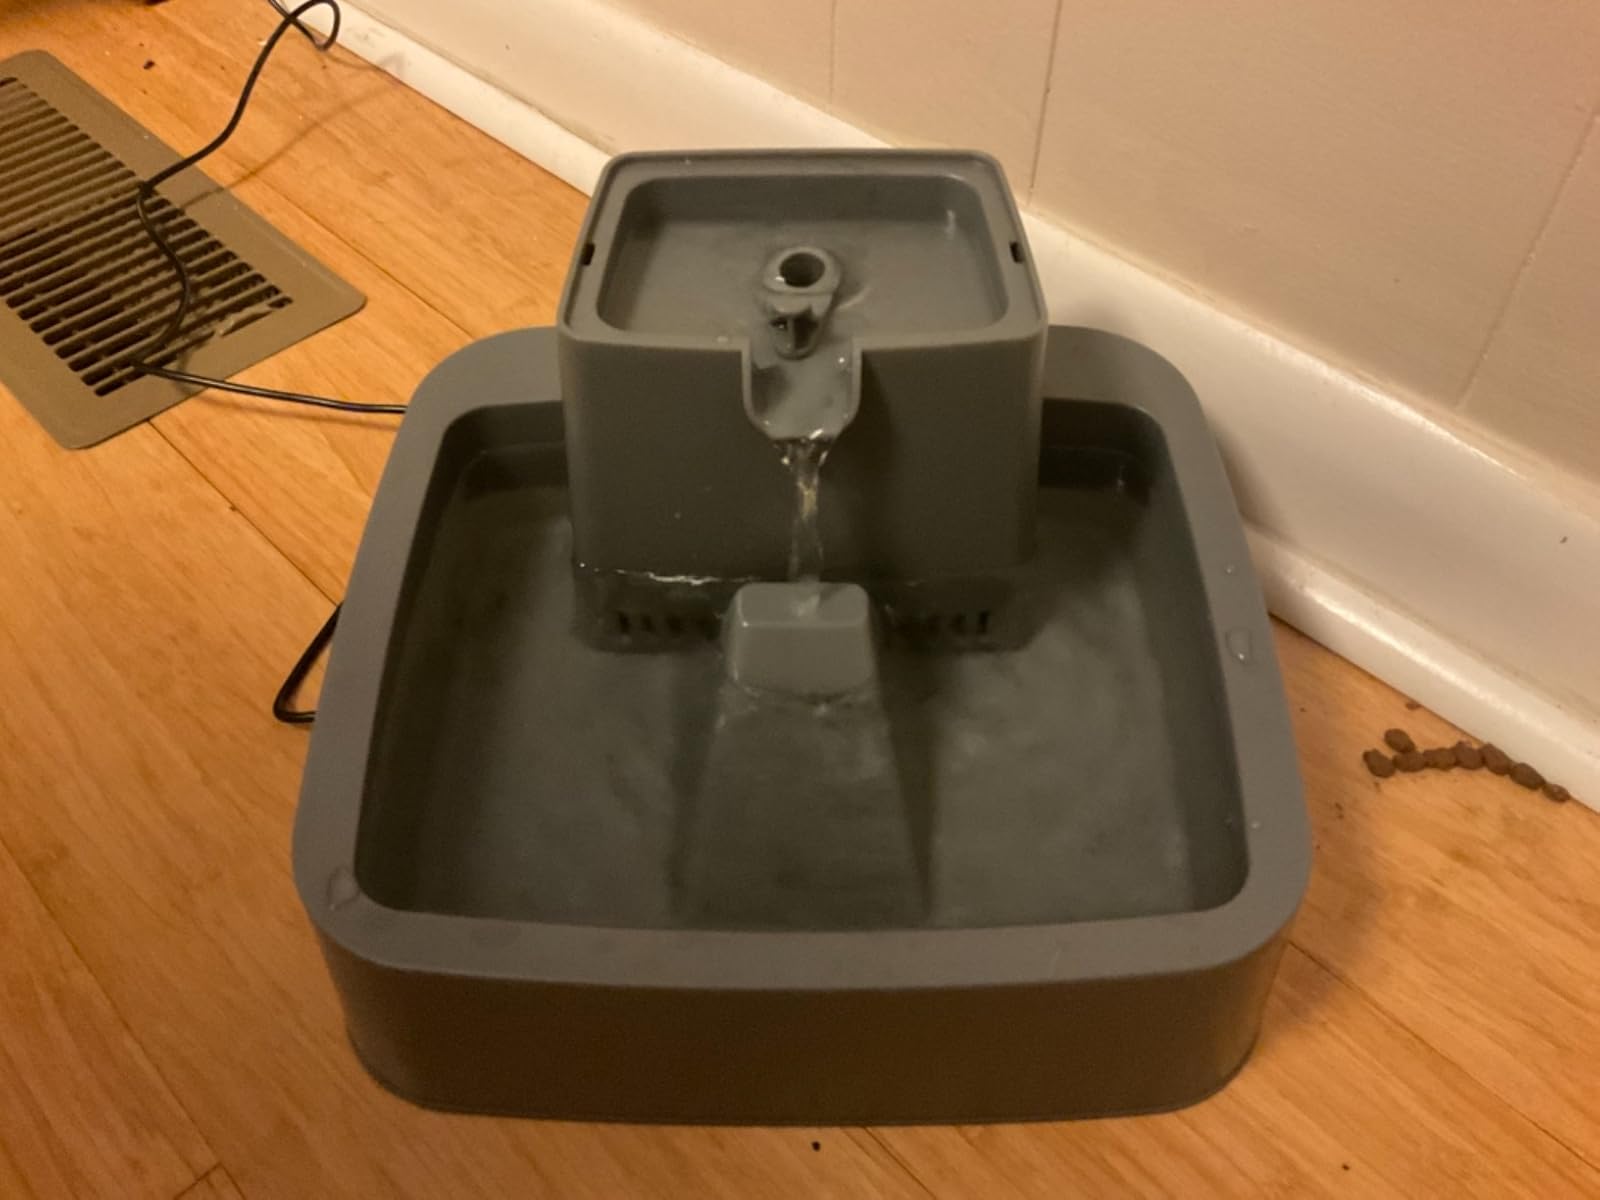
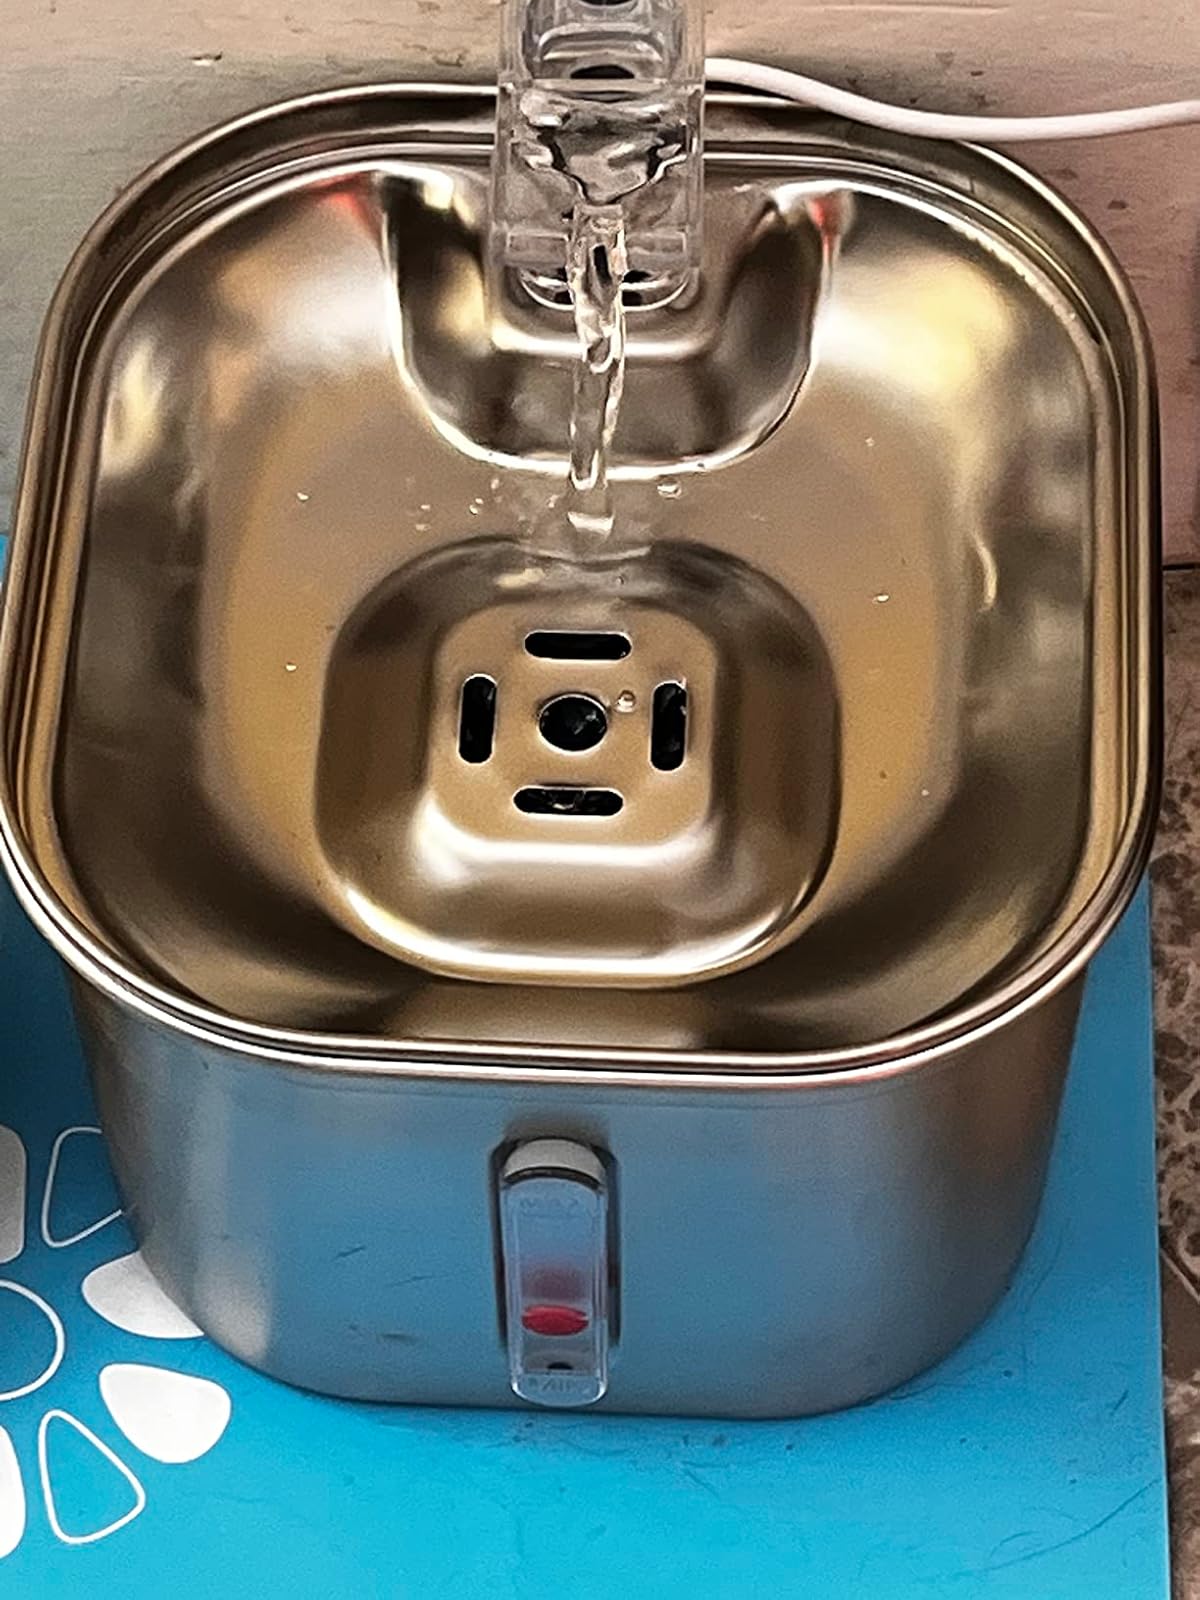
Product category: items_bowl
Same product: no